Onychopterella

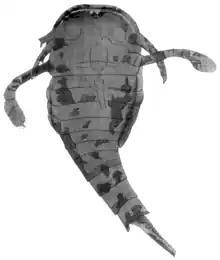
Top view of the largest known specimen of "O. kokomoensis", FMNH 12905 (holotype of the synonym "E. ranilarva"), housed at the Field Museum of Natural History, Chicago

"Onychopterella" is classified as part of its own family, Onychopterellidae, the only clade (taxonomic "group") within the monotypic superfamily Onychopterelloidea. It was originally described as a subgenus of "Eurypterus", but it was recognized as a distinct genus in 1948.